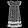
Label: Dress